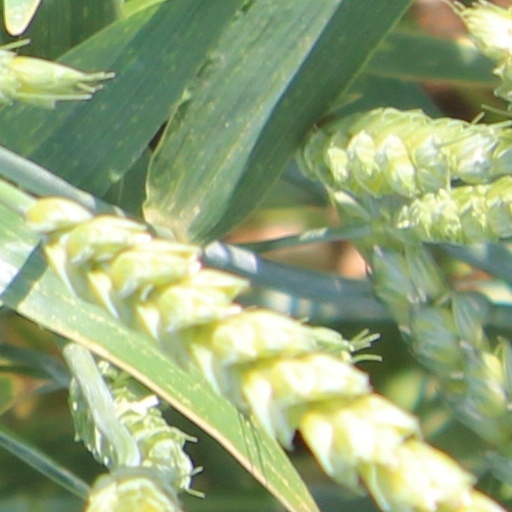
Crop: wheat